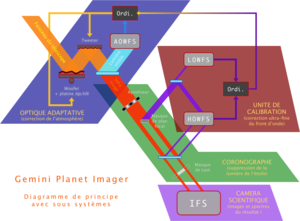
Diagramme systemes de GPI
Le Gemini Planet Imager, en français « Imageur de planètes de Gemini », est un instrument délivrant des images à très haut contraste, conçu et construit pour le télescope Gemini-Sud situé près de La Serena au Chili. GPI est optimisé pour les faibles séparations angulaires, ce qui lui permet d’imager directement et de mesurer le spectre des objets extrasolaires orbitant autour d’étoiles voisines du Soleil. Le design et la construction de cet instrument sont le fruit de dix années de collaboration entre de nombreuses institutions, notamment le Muséum américain d’histoire naturelle, le Dunlap Institute, l’observatoire Gemini, l’institut Herzberg d’astrophysique, le Jet Propulsion Laboratory, le Laboratoire national de Lawrence Livermore, l’observatoire Lowell, l’institut SETI, le Space Telescope Science Institute, l’université de Montréal, l’université de Californie, l’université de Géorgie et le centre de recherches Ames.